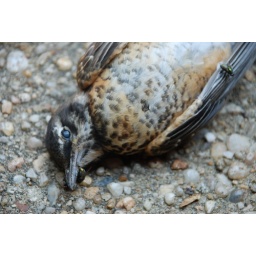
I came home and found a dead bird right in front of my back door. Bleah.